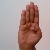
The image shows a hand gesture representing the letter 'B' in Indian Sign Language.